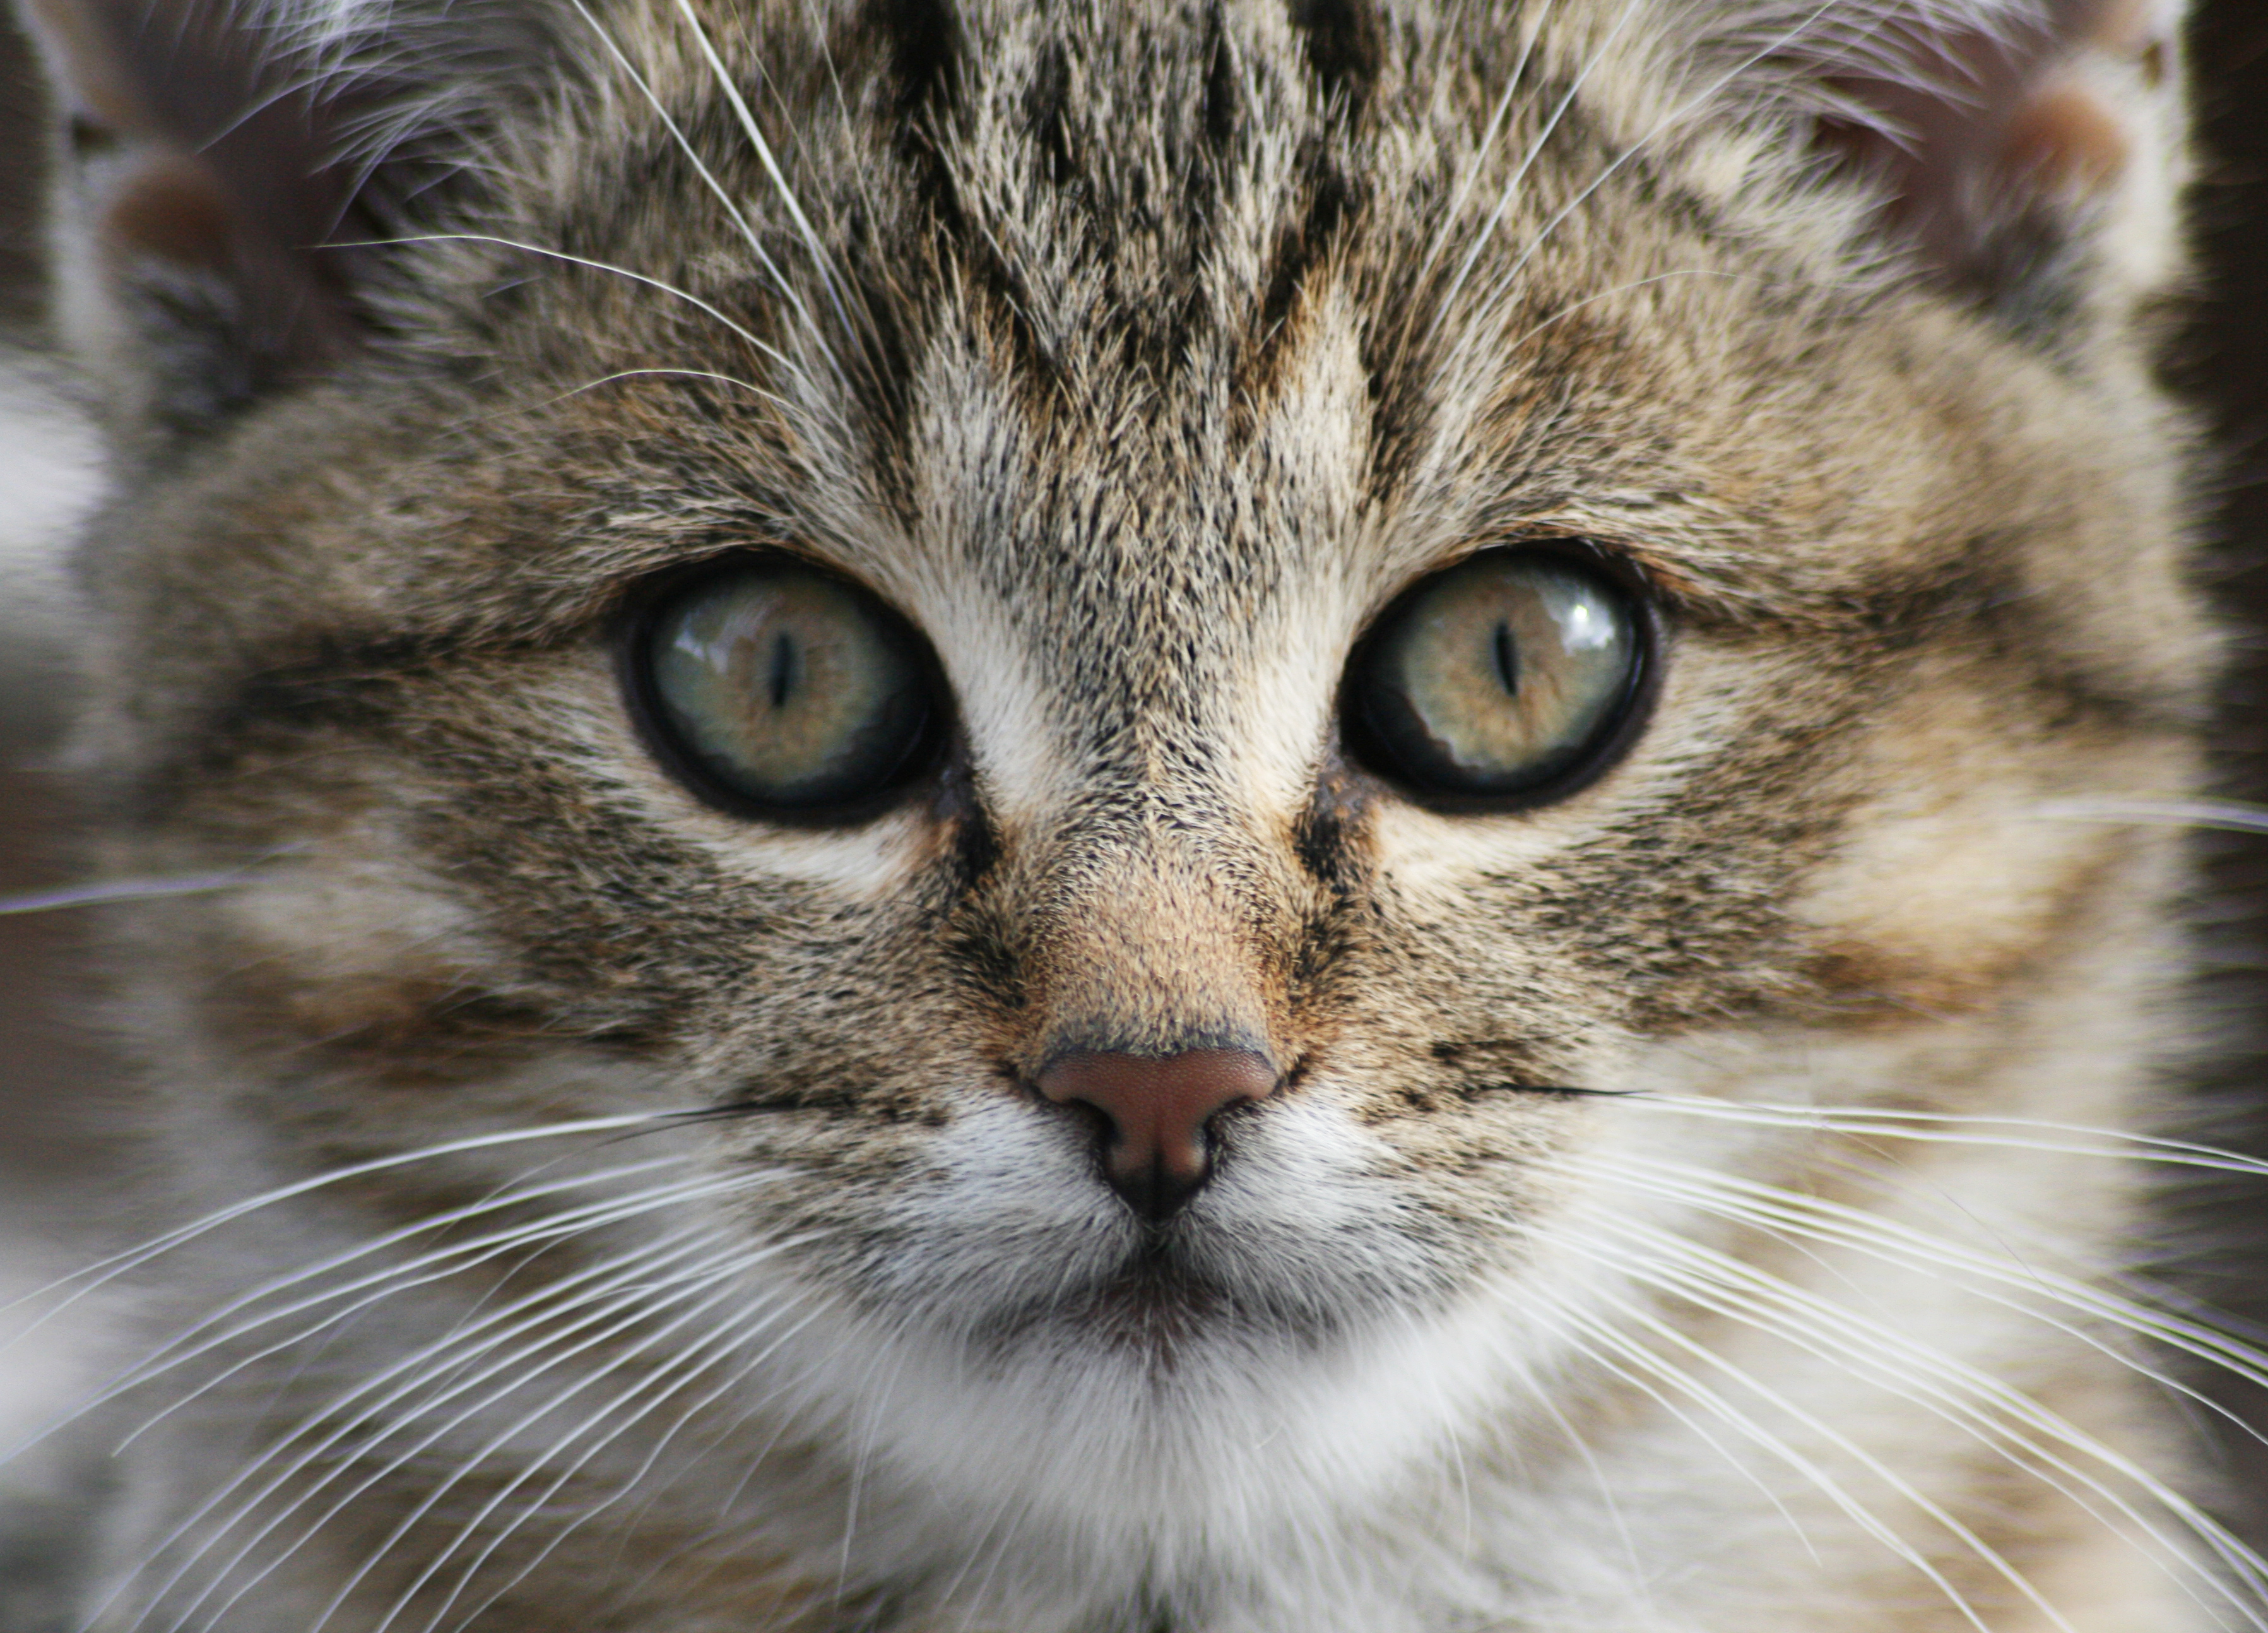
cat, felidae, carnivore, small to medium sized cats, whiskers, iris, ear, snout, curious, close up, fur, domestic short haired cat, wildlife, terrestrial animal, tree, window